History of the Israeli Intelligence Community

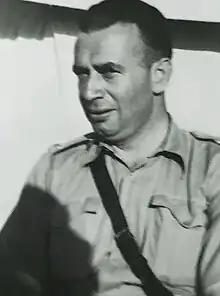
Meir Tobianski — victim of a mistake by the secret intelligence

On June 30, 1948, a few hours after the meeting announcing the dissolution of Shai and the reorganization of the intelligence services, Isser Be'eri ordered the execution of Israeli army captain Meir Tuviansky, whom he and Binyamin Gibli suspected of passing classified information to Jordan via the British.